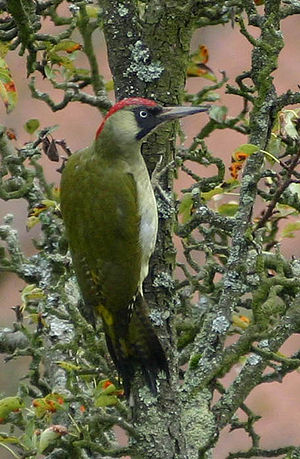
Grønspætte
Grønspætte-hun.
Grønspætte-hun.
Grønspætten er en spætteart, der lever i det meste af Europa samt i det vestlige Asien. Arten bliver 32 cm lang og vejer 200 g.